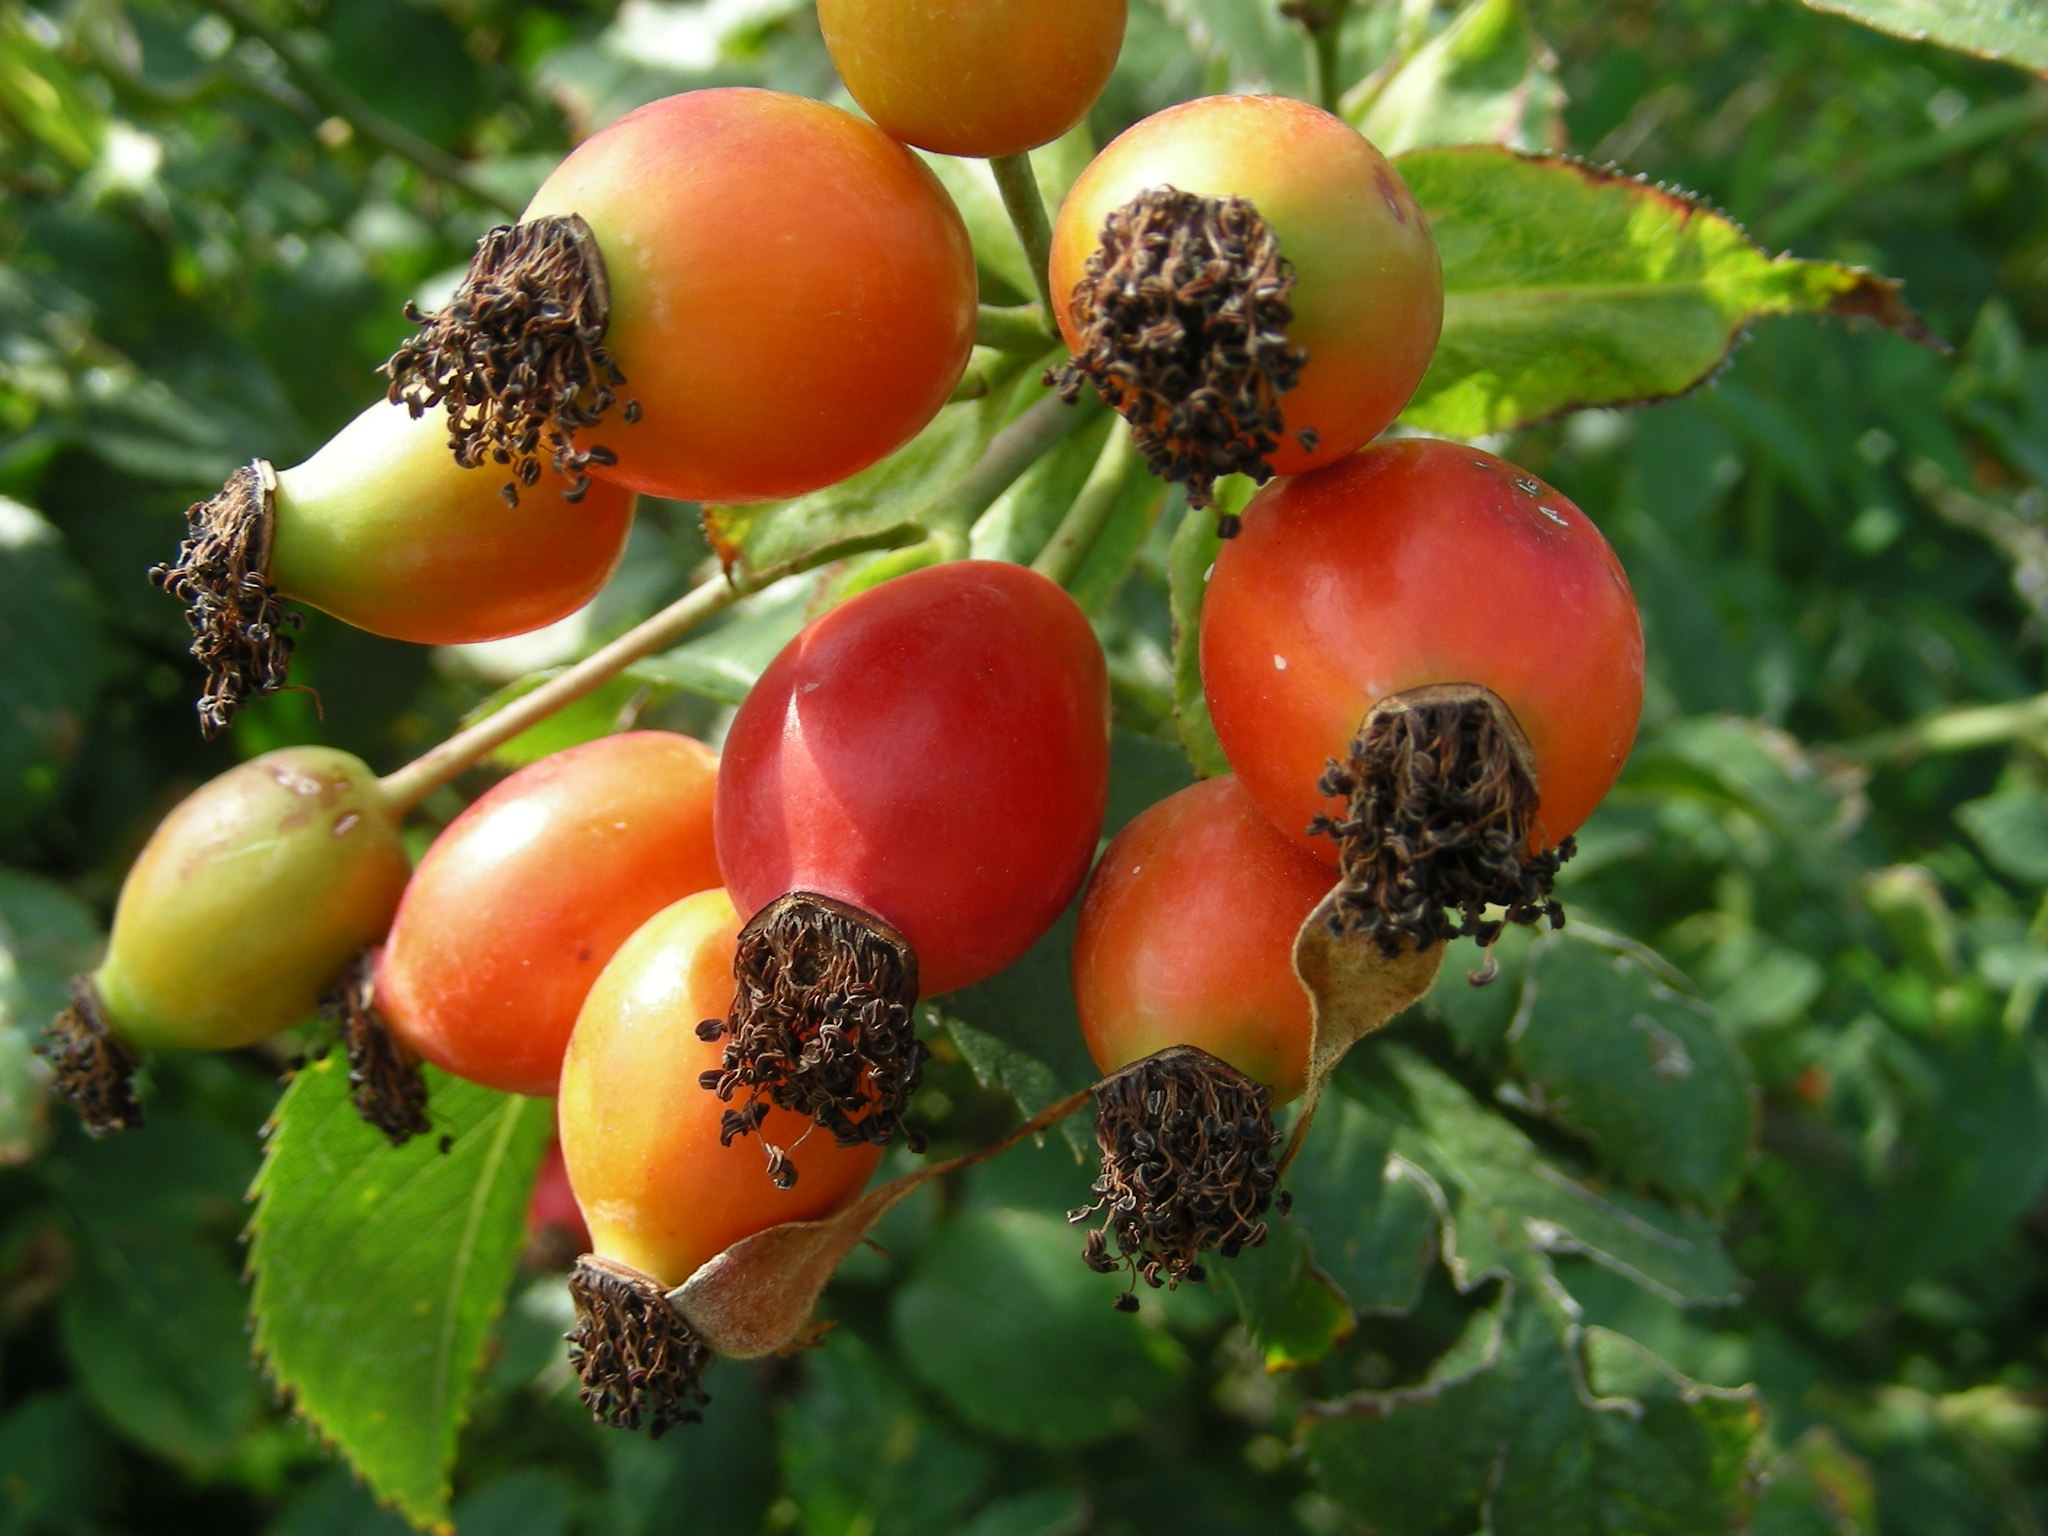
tree, nature, plant, fruit, berry, flower, food, produce, autumn, garden, flora, berries, shrub, wild rose, rose hip, red fruit, flowering plant, cloudberry, land plant